Lalbagh Fort

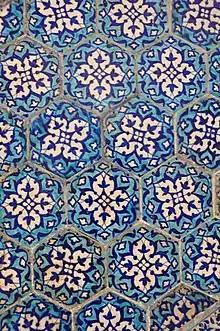
Tilework inside one of the buildings of Lalbagh Fort

For long the fort was considered to be a combination of three buildings (the mosque, the tomb of Bibi Pari and the Diwan-i-Aam), with two gateways and a portion of the partly damaged fortification wall. Recent excavations carried out by the Department of Archaeology of Bangladesh have revealed the existence of other structures.